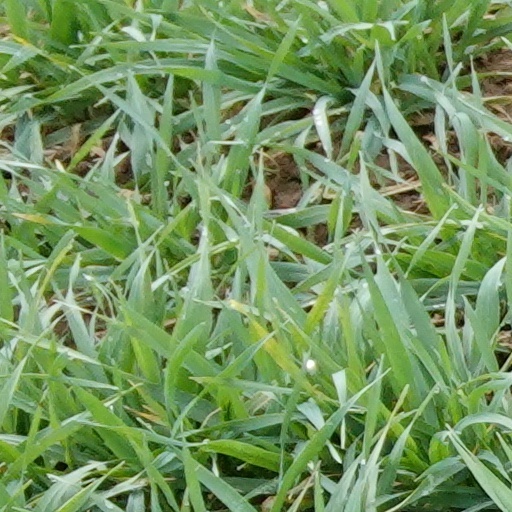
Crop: wheat